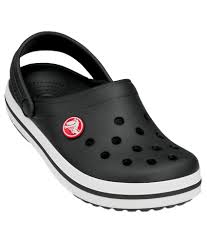
Label: Clog